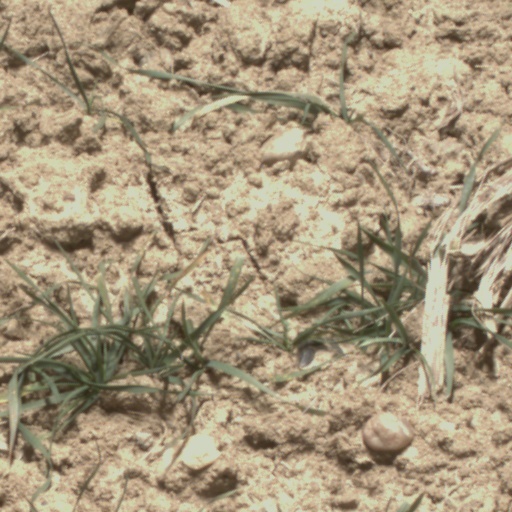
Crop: wheat